G.T. (Ellen Yeung) College

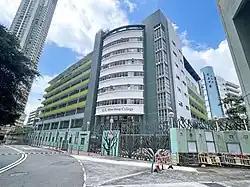

It was founded by the Gifted Education Association in 1996. It provides twelve years of primary and secondary education.